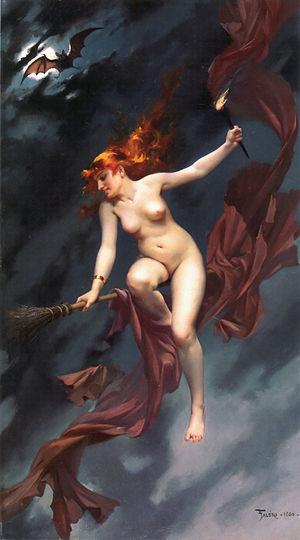
La sorcière allant au Sabbat
Dans la Wicca et le Paganisme/Néo-paganisme, le terme Skyclad désigne la nudité dans le cadre d'un rituel religieux. Des écrits rapportent que le Skyclad était pratiqué au XVIIᵉ siècle par des groupes païens et des clans de sorcières, mais la nudité rituelle a des origines nettement plus anciennes et n'est pas exclusive au paganisme : d'autres religions l'ont pratiquée.
Luis Ricardo Falero, né à Grenade le 23 mai 1851 et mort à Londres le 7 décembre 1896, est un peintre espagnol.